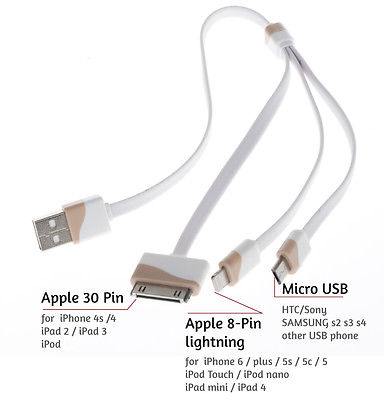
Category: lamp